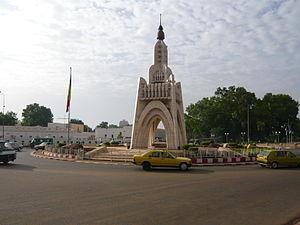
Bamako, fondée par les Niaré, est la capitale et la plus grande ville du Mali. Dotée d'un important port fluvial sur le Niger et centre commercial rayonnant sur toute la sous-région, la ville est aussi le principal centre administratif du pays et compte 2 446 700 habitants en 2018, appelés Bamakois. Son rythme de croissance urbaine est actuellement le plus élevé d'Afrique. La capitale Bamako est érigée en district et divisée en six communes dirigées par des maires élus. Adama Sangaré est le maire du district de Bamako.
Le Mali - dont Bamako est la capitale - est un pays récent politiquement. La région fut colonisé par la France à partir de 1891 puis indépendant depuis 1960. Avant la période coloniale, les monuments étaient très rares sur le territoire malien. Les plus marquants restent le tombeau des Askia et les mégalithes de Tondi Daru.